Il crociato in Egitto

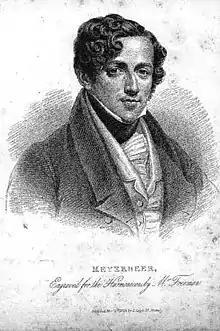
Giacomo Meyerbeer, c. 1825

After its successful Venetian premiere, "Il Crociato" was staged at the Teatro della Pergola in Florence (7 May 1824), Trieste (winter 1824–1825), Padua (summer 1825), and at His Majesty's Theatre in London (3 June 1825, the first of Meyerbeer's operas to be performed in England, also with Velluti in the cast). This encouraged Rossini, who was then managing the Théâtre-Italien, to arrange for its performance in Paris (25 September 1825), where the role of Armando was taken by the soprano Giuditta Pasta and Aladino by Nicolas Levasseur. For each of these productions Meyerbeer revised the work and composed new music for parts of it. Over the next twenty to thirty years the opera was performed in almost every major opera house in Europe, and even in Mexico City, Havana and Constantinople.